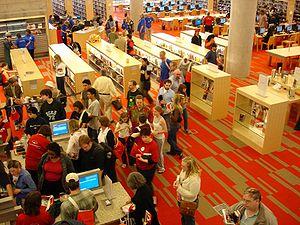
La Minneapolis Public Library and Information Center est un ensemble de bibliothèques desservant les résidents de Minneapolis. Sa création date de 1860 sous le nom de Minneapolis Athenæum. La MPL comprend aujourd'hui une bibliothèque centrale située en centre ville et quatorze bibliothèques secondaires - ou « communautaires ». Chaque bibliothèque dispose d'une équipe de direction chargée de discuter des services disponibles à la bibliothèque avec les écoles de leur secteur. Selon le rapport du conseil d'administration de 2004, les collections contiennent environ 3,1 millions d'articles dont 2,2 millions à la bibliothèque centrale.